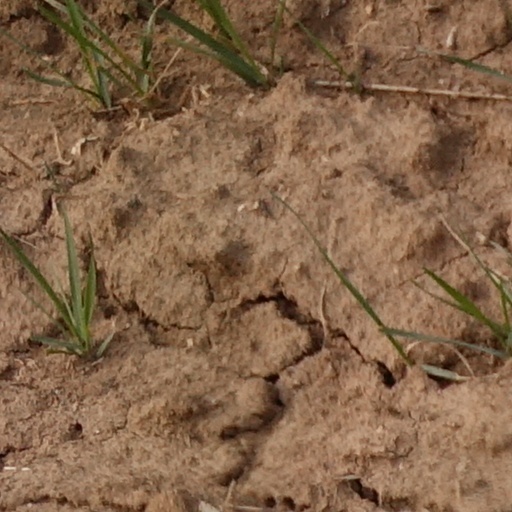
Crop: wheat